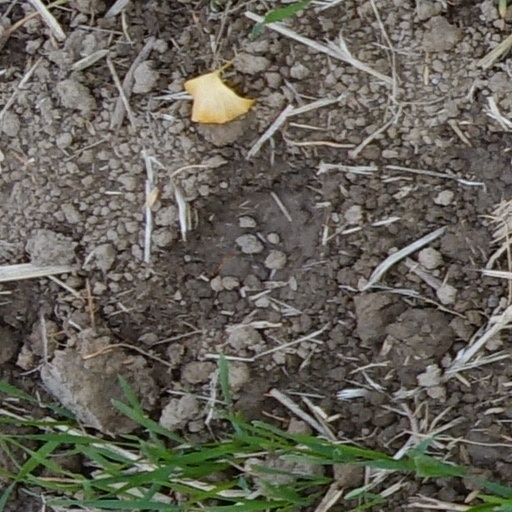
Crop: wheat